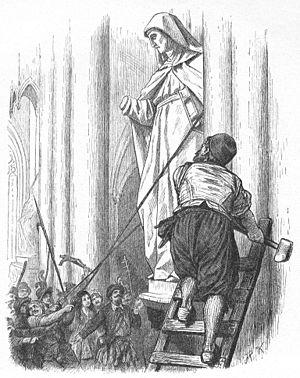
1566 est une année commune commençant un mardi.